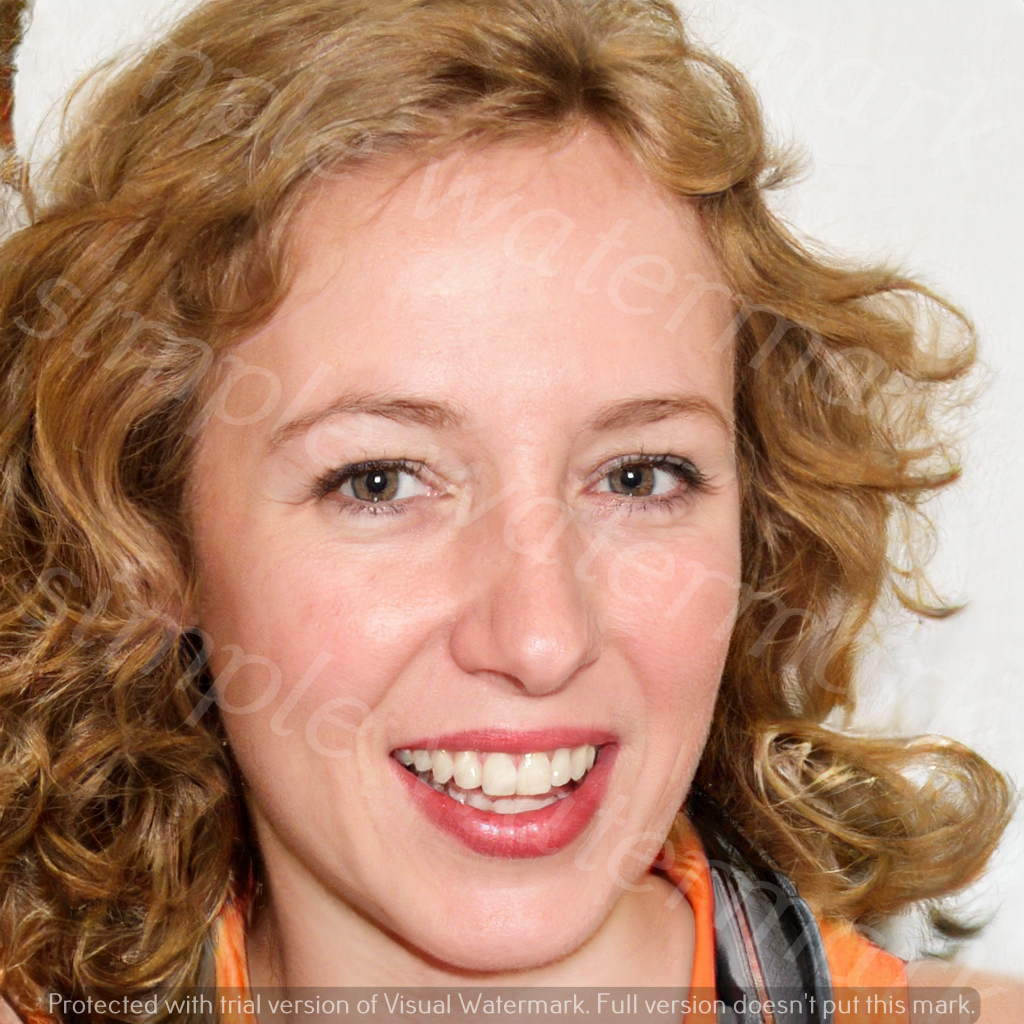
Label: Watermark